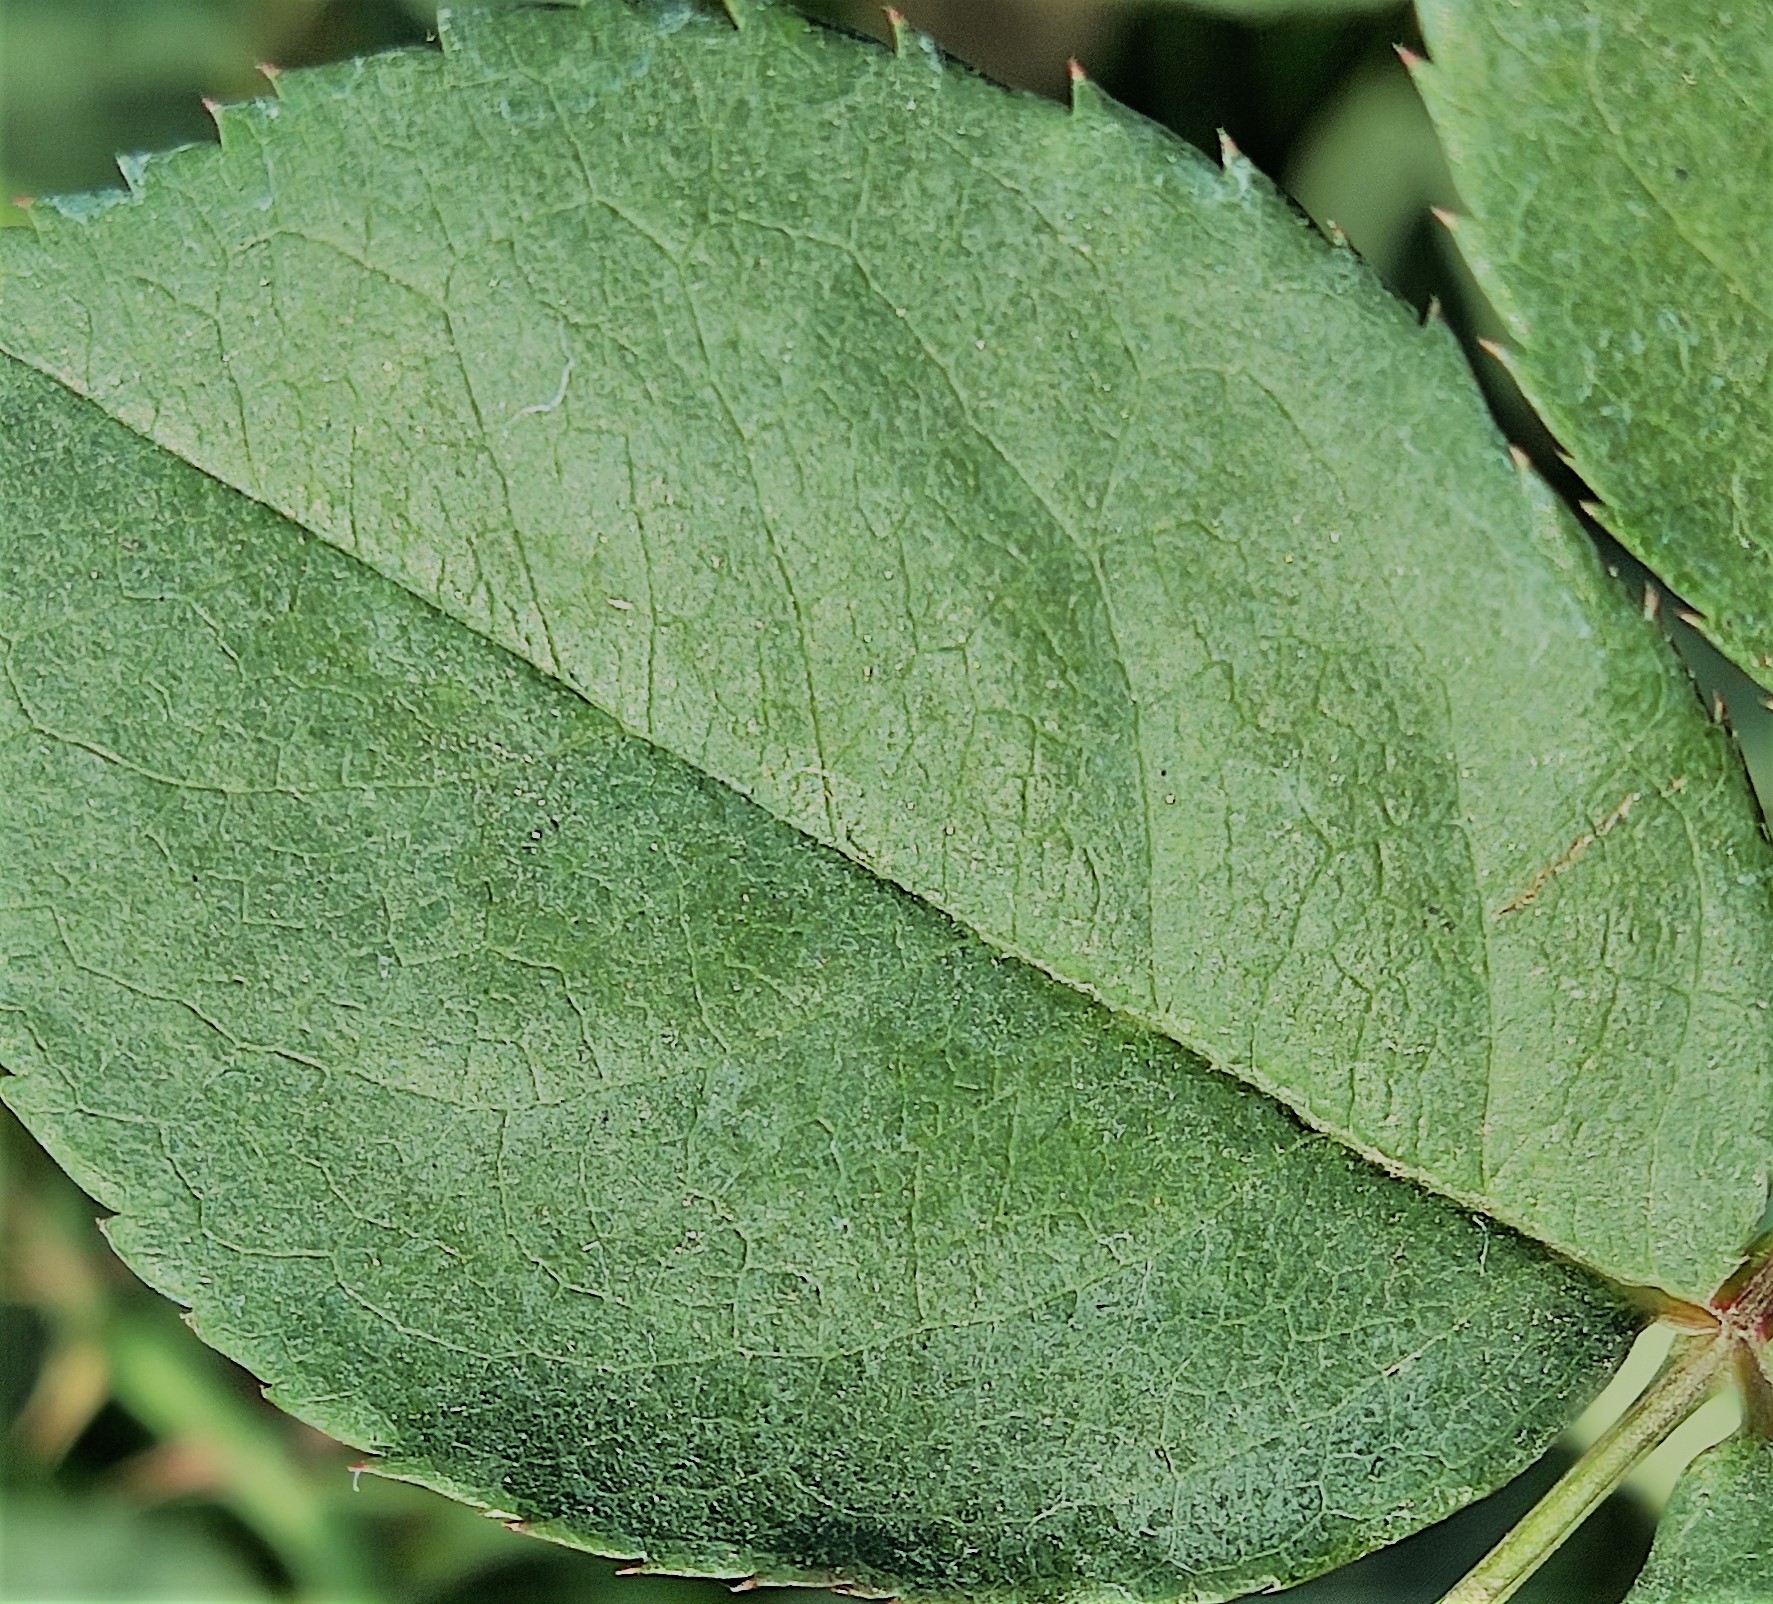
Label: Fresh Leaf